2016 Moscow Victory Day Parade

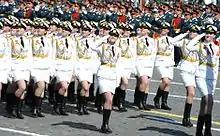
The women's contingent in the Military parade on Red Square, 9 May 2016

After the positive response and rave reviews of the first ever girls' cadet company that marched in Red Square in 2015, the 2016 parade, for the very first time, featured women officers and other ranks of the Armed Forces marching past, honoring the many women who fought during the 4-year long conflict in the battlefield and the home front. This year's first women's battalion was led by Colonel Olesya Buka (one of the longest serving female officers) and was composed of 2 companies of both lady officers, WOs and other ranks from the Military University of the Ministry of Defence of the Russian Federation and the Military Academy of Material and Technical Security "General of the Army A. V. Khrulev".